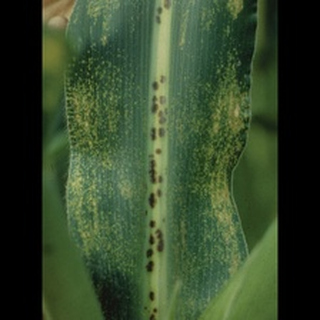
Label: wheat_tan_spot